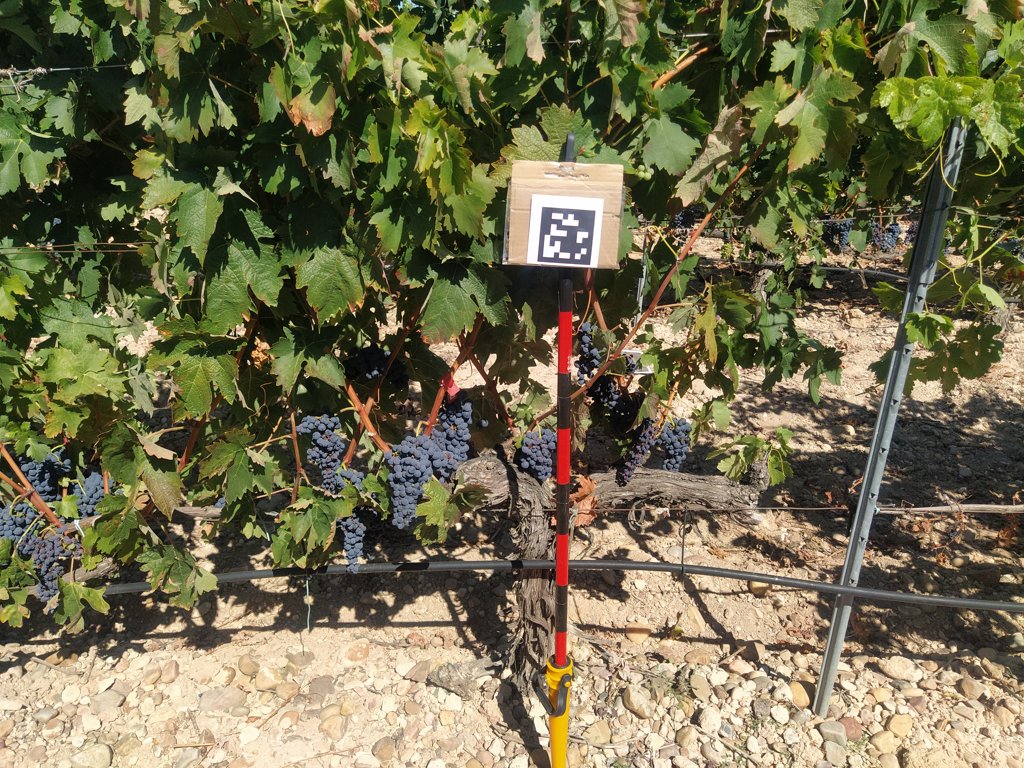
Berries visible: 724
Grape clusters: 15